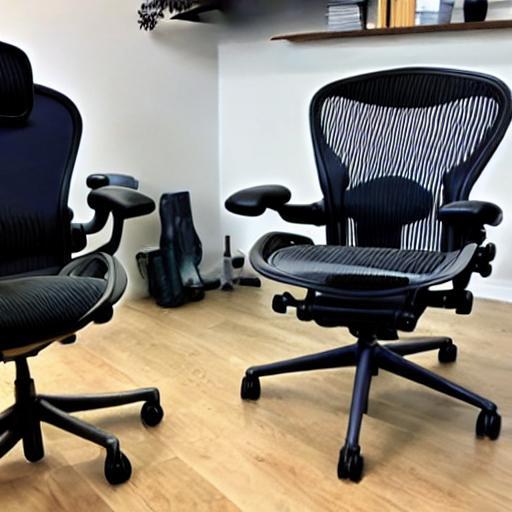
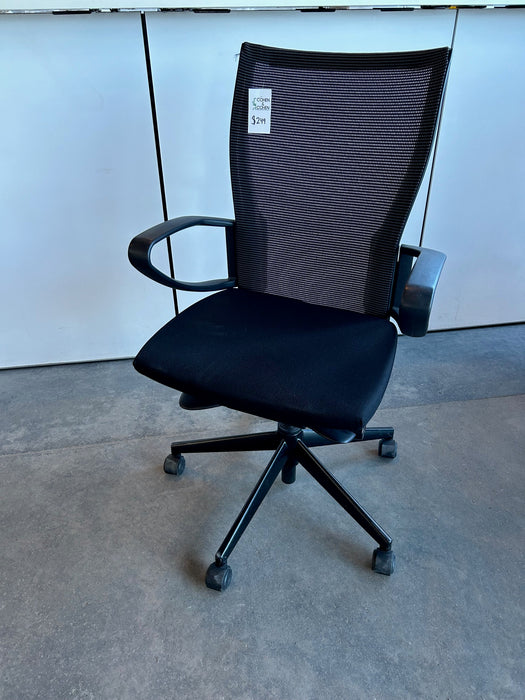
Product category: items_chair
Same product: no